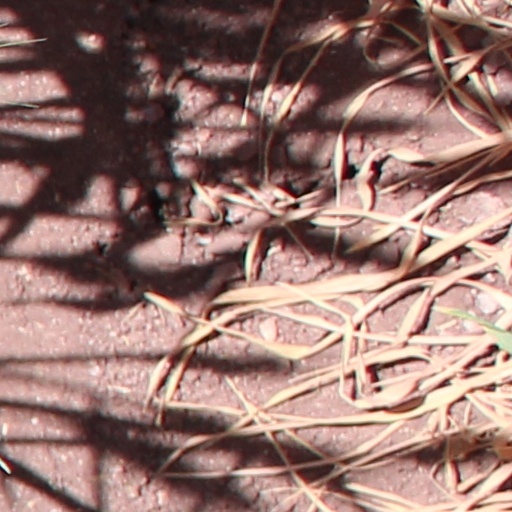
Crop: wheat